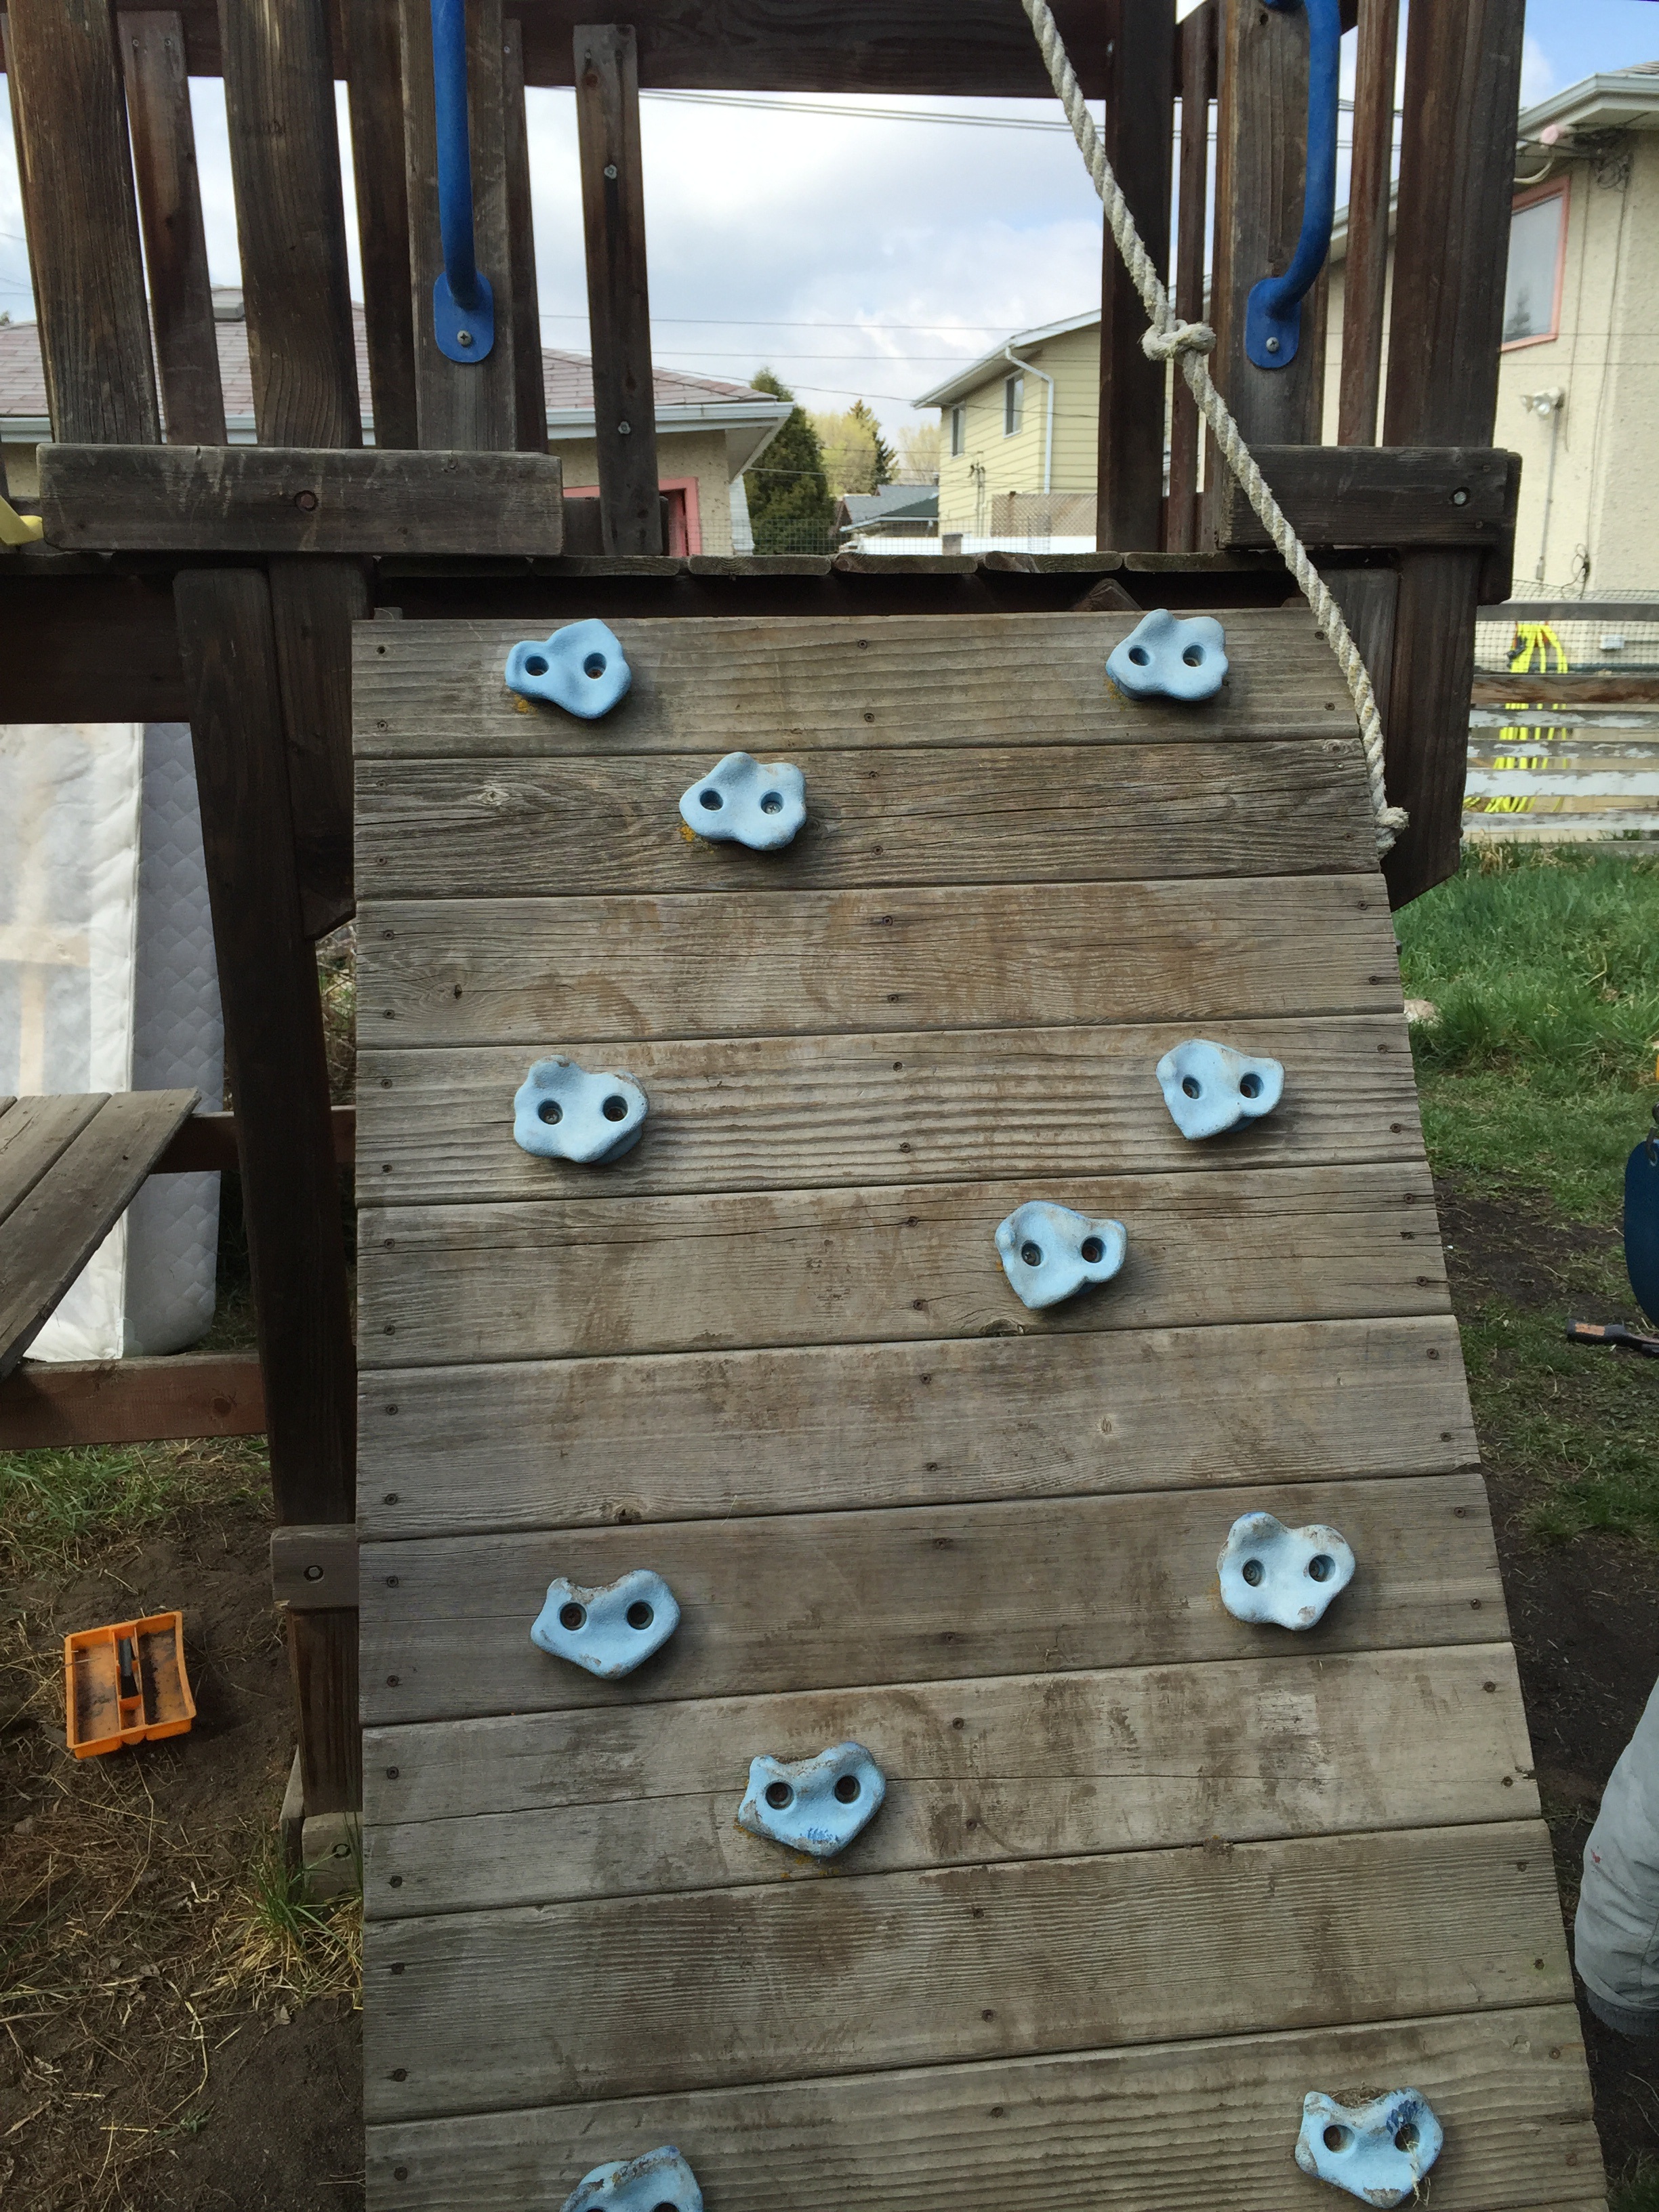
wood, park, blue, furniture, climb, playground, man made object